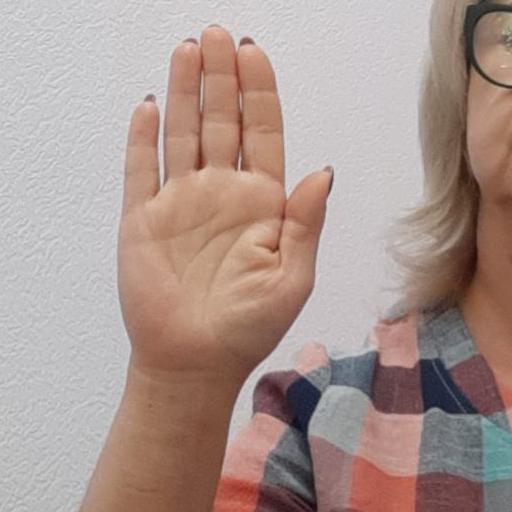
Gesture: stop